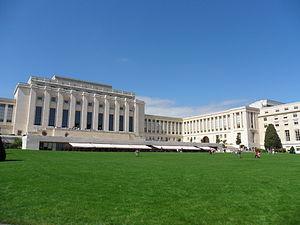
Bâtiment A du Palais des Nations vu depuis le parc. This is an image of a cultural property of national significance in Switzerland with KGS number 2481
Le palais des Nations est un complexe de bâtiments construits entre 1929 et 1937 au sein du parc de l'Ariana à Genève. Il sert de siège à la Société des Nations jusqu'en 1946 puis est occupé par l'Organisation des Nations unies. En 1966, le palais devient le siège européen des Nations unies et le second plus important de l'organisation après le siège de l'ONU à New York.